Salvia hispanica

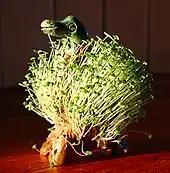
Chia-covered figurine

Typically, the seeds are small ovals with a diameter around . They are mottle-colored, with brown, gray, black, and white. The seeds are hydrophilic, absorbing up to 12 times their weight in liquid when soaked. While soaking, the seeds develop a mucilaginous coating that gives chia-based beverages a distinctive gelatinous texture.